GE Dash 8-40CW

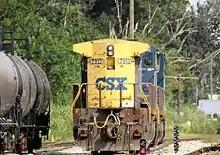
GE C40-8W 7913 CSX Sand Lake Road station SunRail in Orange County, Florida

The first Dash 8-40CW, 9356, was built for the Union Pacific railroad in December 1989. In total, GE would build 756 Dash 8-40CWs. The Dash 8-40CW was succeeded by the Dash 9-44CW in 1994.